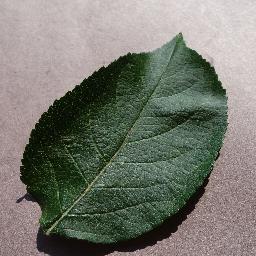
Label: Apple___healthy